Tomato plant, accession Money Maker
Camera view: horizontal (90 deg, fisheye); turntable rotation: 90 degrees
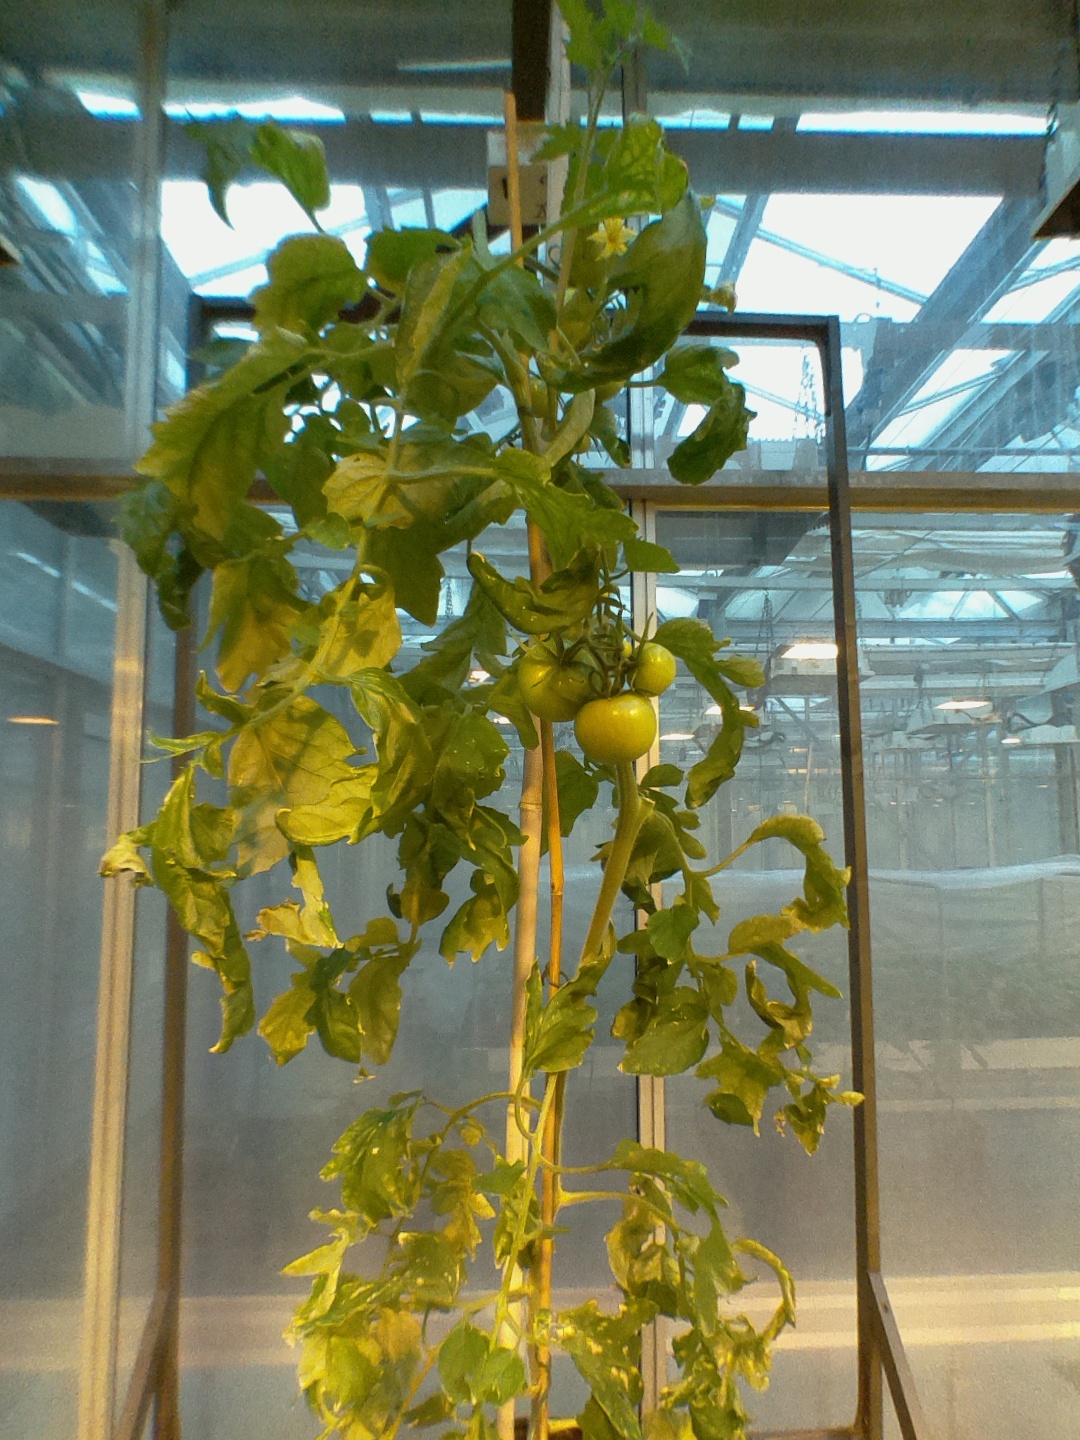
BBCH growth stage 78: 80% -90% of final fruit size